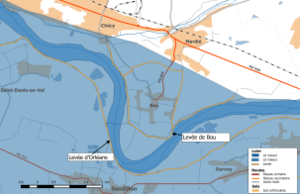
Système d'endiguement de la Loire dans le département du Loiret. Val de Bou.
Bou est une commune française située dans le département du Loiret en région Centre-Val de Loire. Elle est située dans le périmètre de la région naturelle du Val de Loire inscrit au patrimoine mondial de l'UNESCO.
Le système d'endiguement de la Loire dans le Loiret est l'ensemble des digues et autres ouvrages et dispositifs de régulation des écoulements hydrauliques tels que vannes et stations de pompage qui concourt à la prévention du risque d'inondation dans le Loiret à la suite d'une crue de la Loire.